California State Route 1

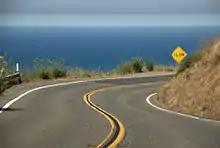
SR 1 winds along the Marin County coast

Entering San Mateo County, SR 1 follows the west coast of the San Francisco Peninsula, passing by the marine mammal colonies at Año Nuevo State Park, and the historic Pigeon Point Lighthouse, before reaching Half Moon Bay. Between Half Moon Bay and Pacifica, the highway bypasses a treacherous stretch known as Devil's Slide via the Tom Lantos Tunnels.